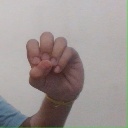
अक्षर: उ